Michikawa Station

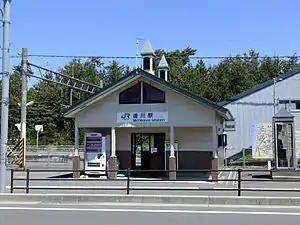
Michikawa Station, May 2015

is a railway station in the city of Yurihonjō, Akita Prefecture, Japan, operated by JR East.